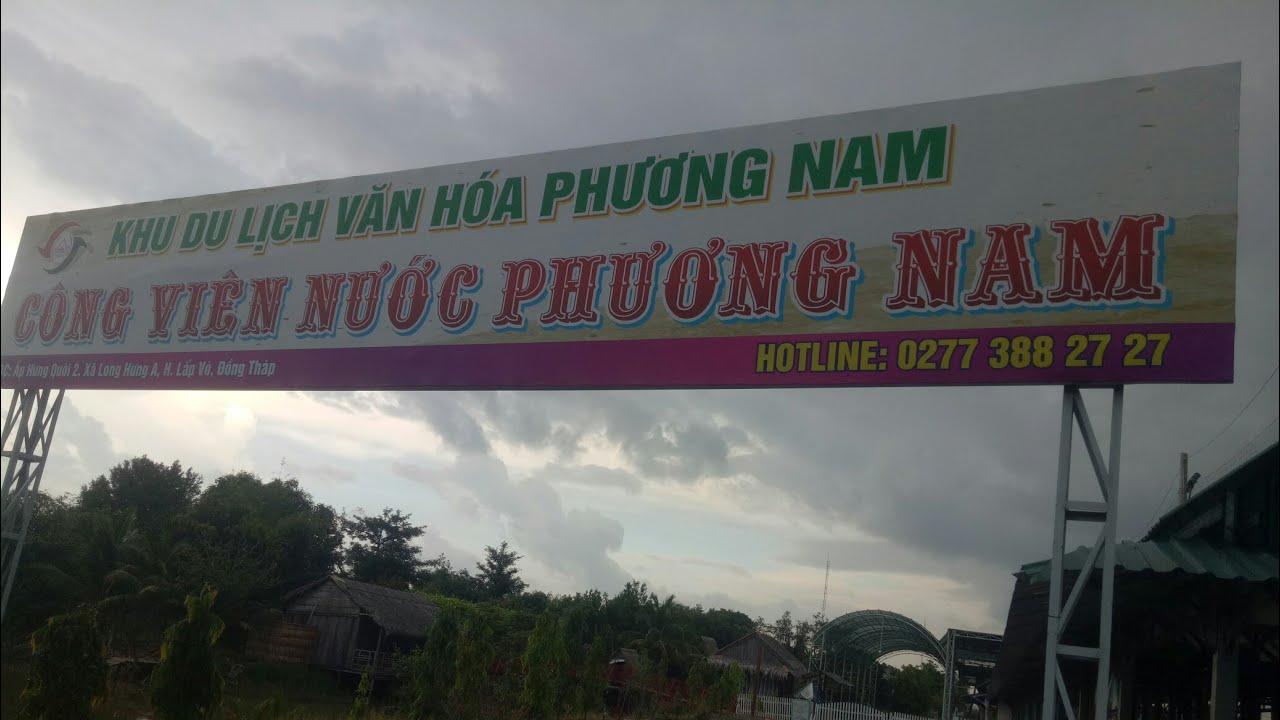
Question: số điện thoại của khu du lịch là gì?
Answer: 02773882727